British Rail Class 108

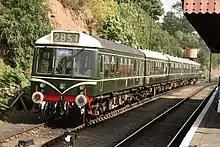
Five Class 108 vehicles at Bewdley on the SVR

Many vehicles have been preserved on heritage railways. None are currently certified for use on the main line – although the Swanage Railway's set was hauled from the railway to Eastleigh and back, for overhaul – and is believed to be the first class 108 to have been seen on main lines for a very long time.